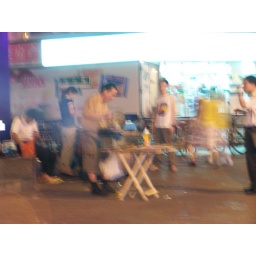
Rounding the corner we saw flames, people standing around eating BBQ chicken.